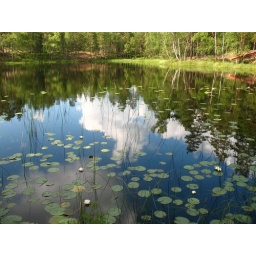
cloud in lake